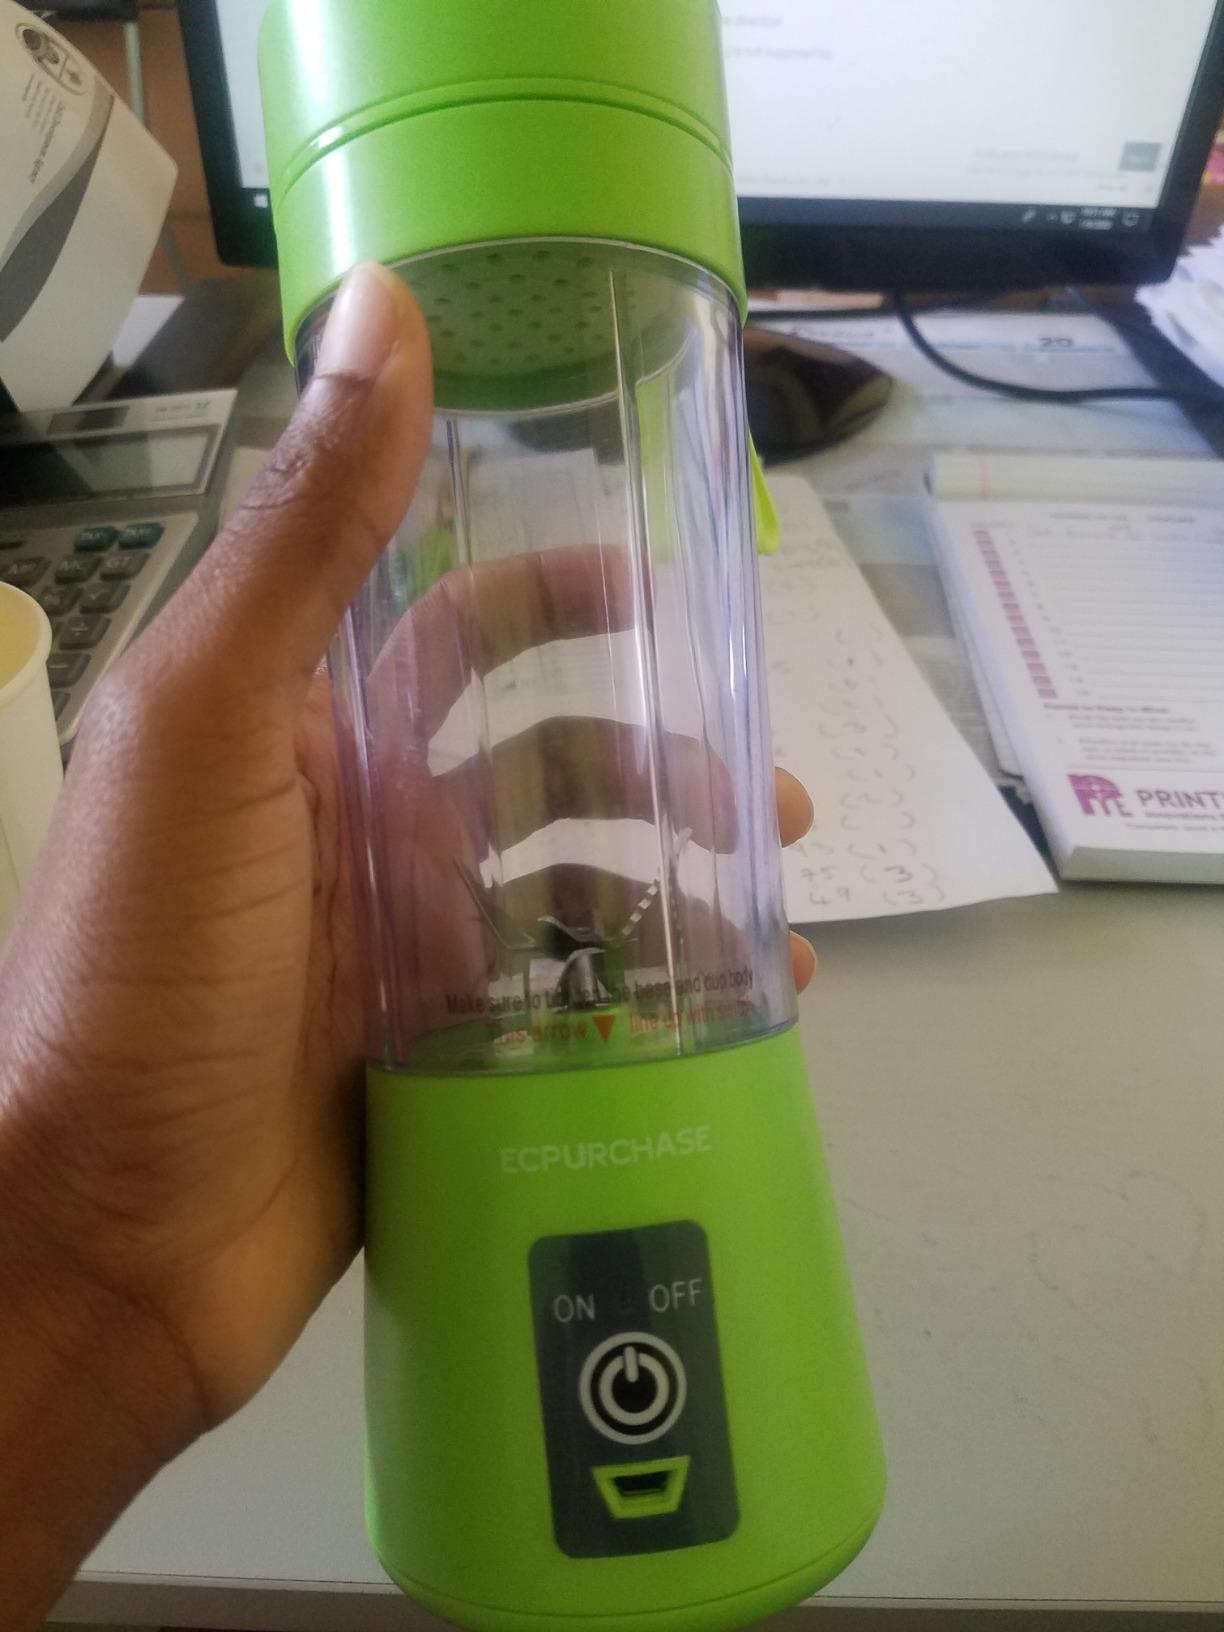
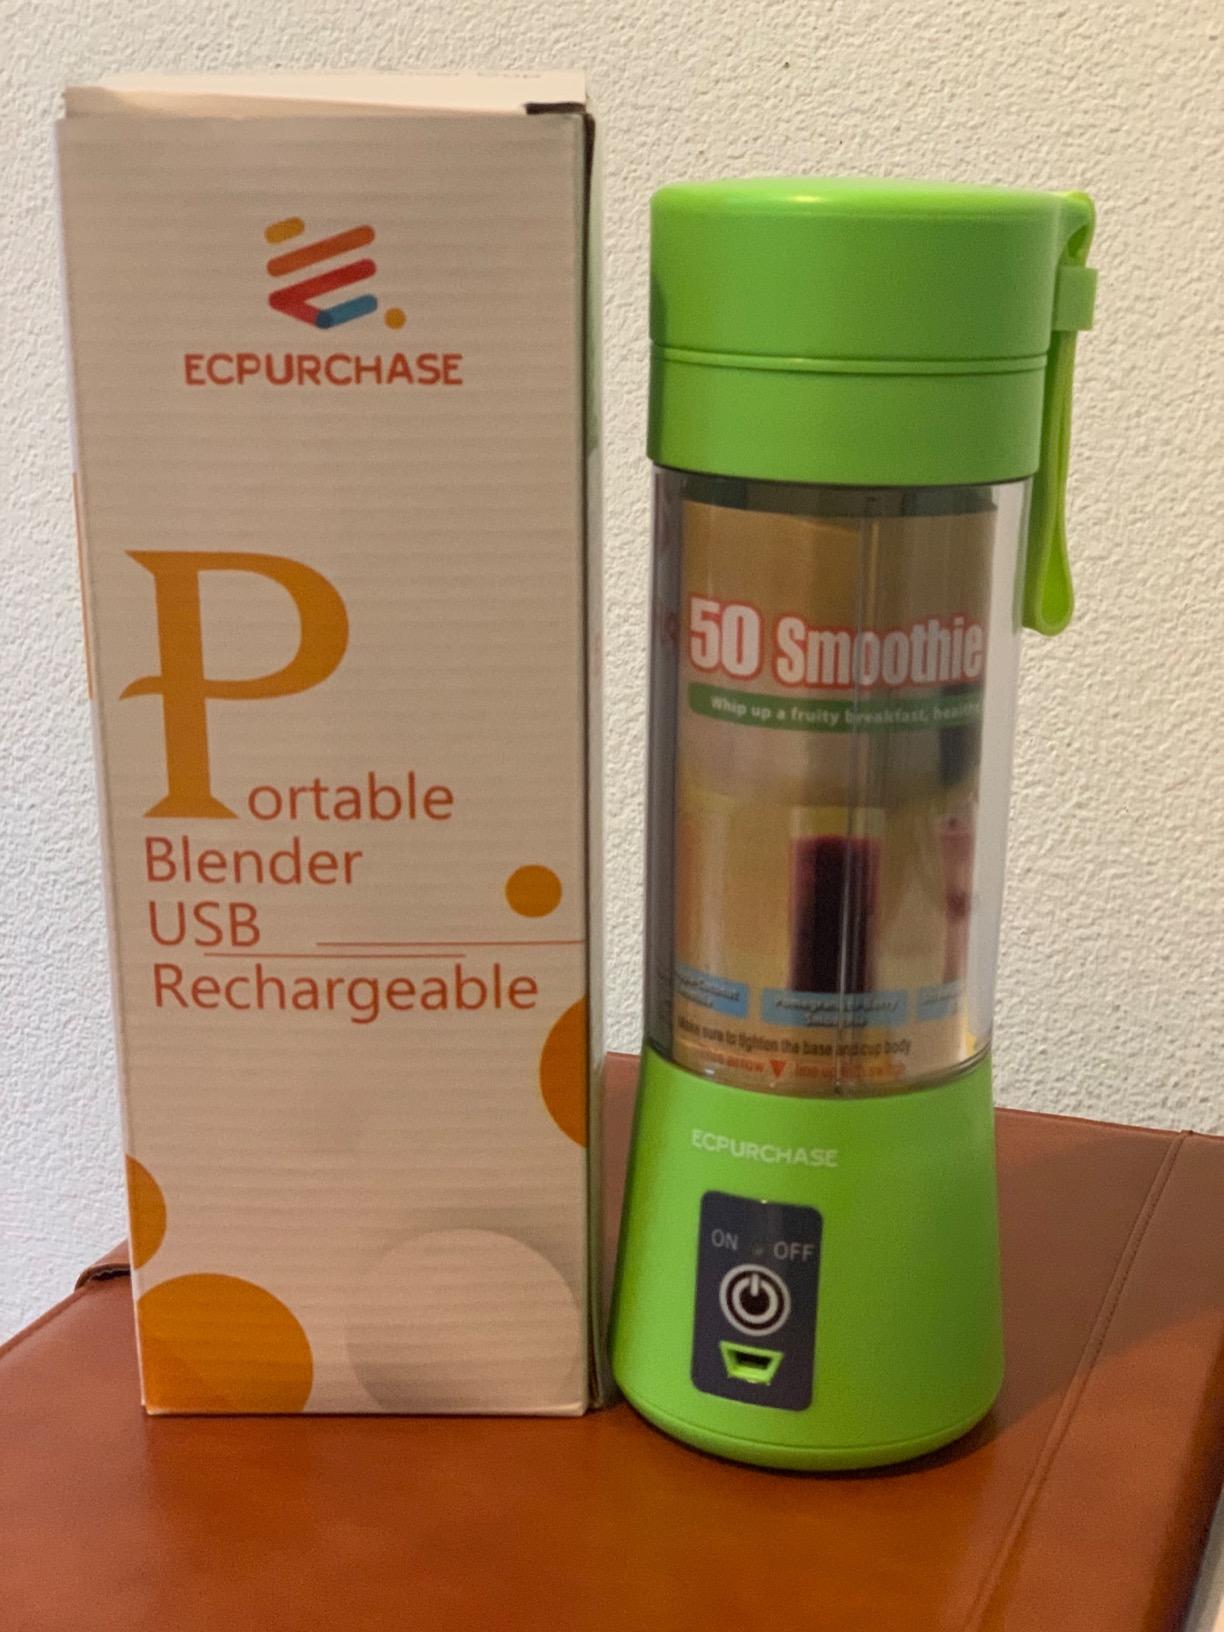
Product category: items_blender
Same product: yes